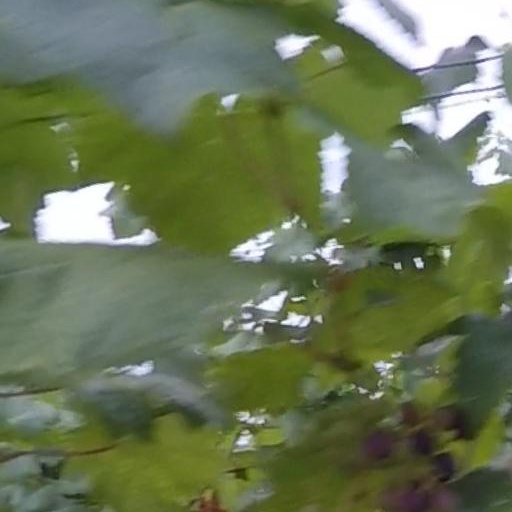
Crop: grape